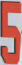
Number: 5